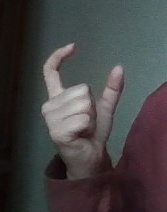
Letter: nun